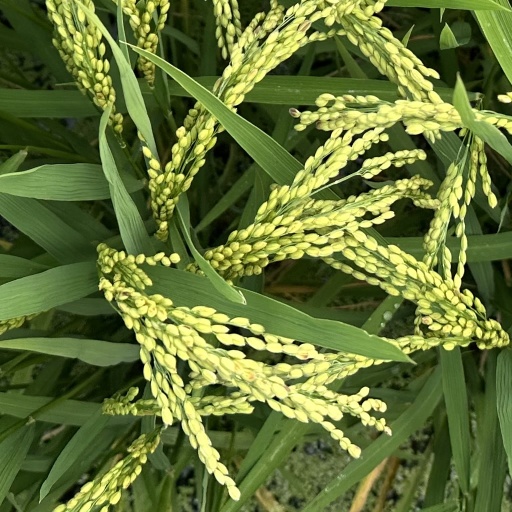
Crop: rice